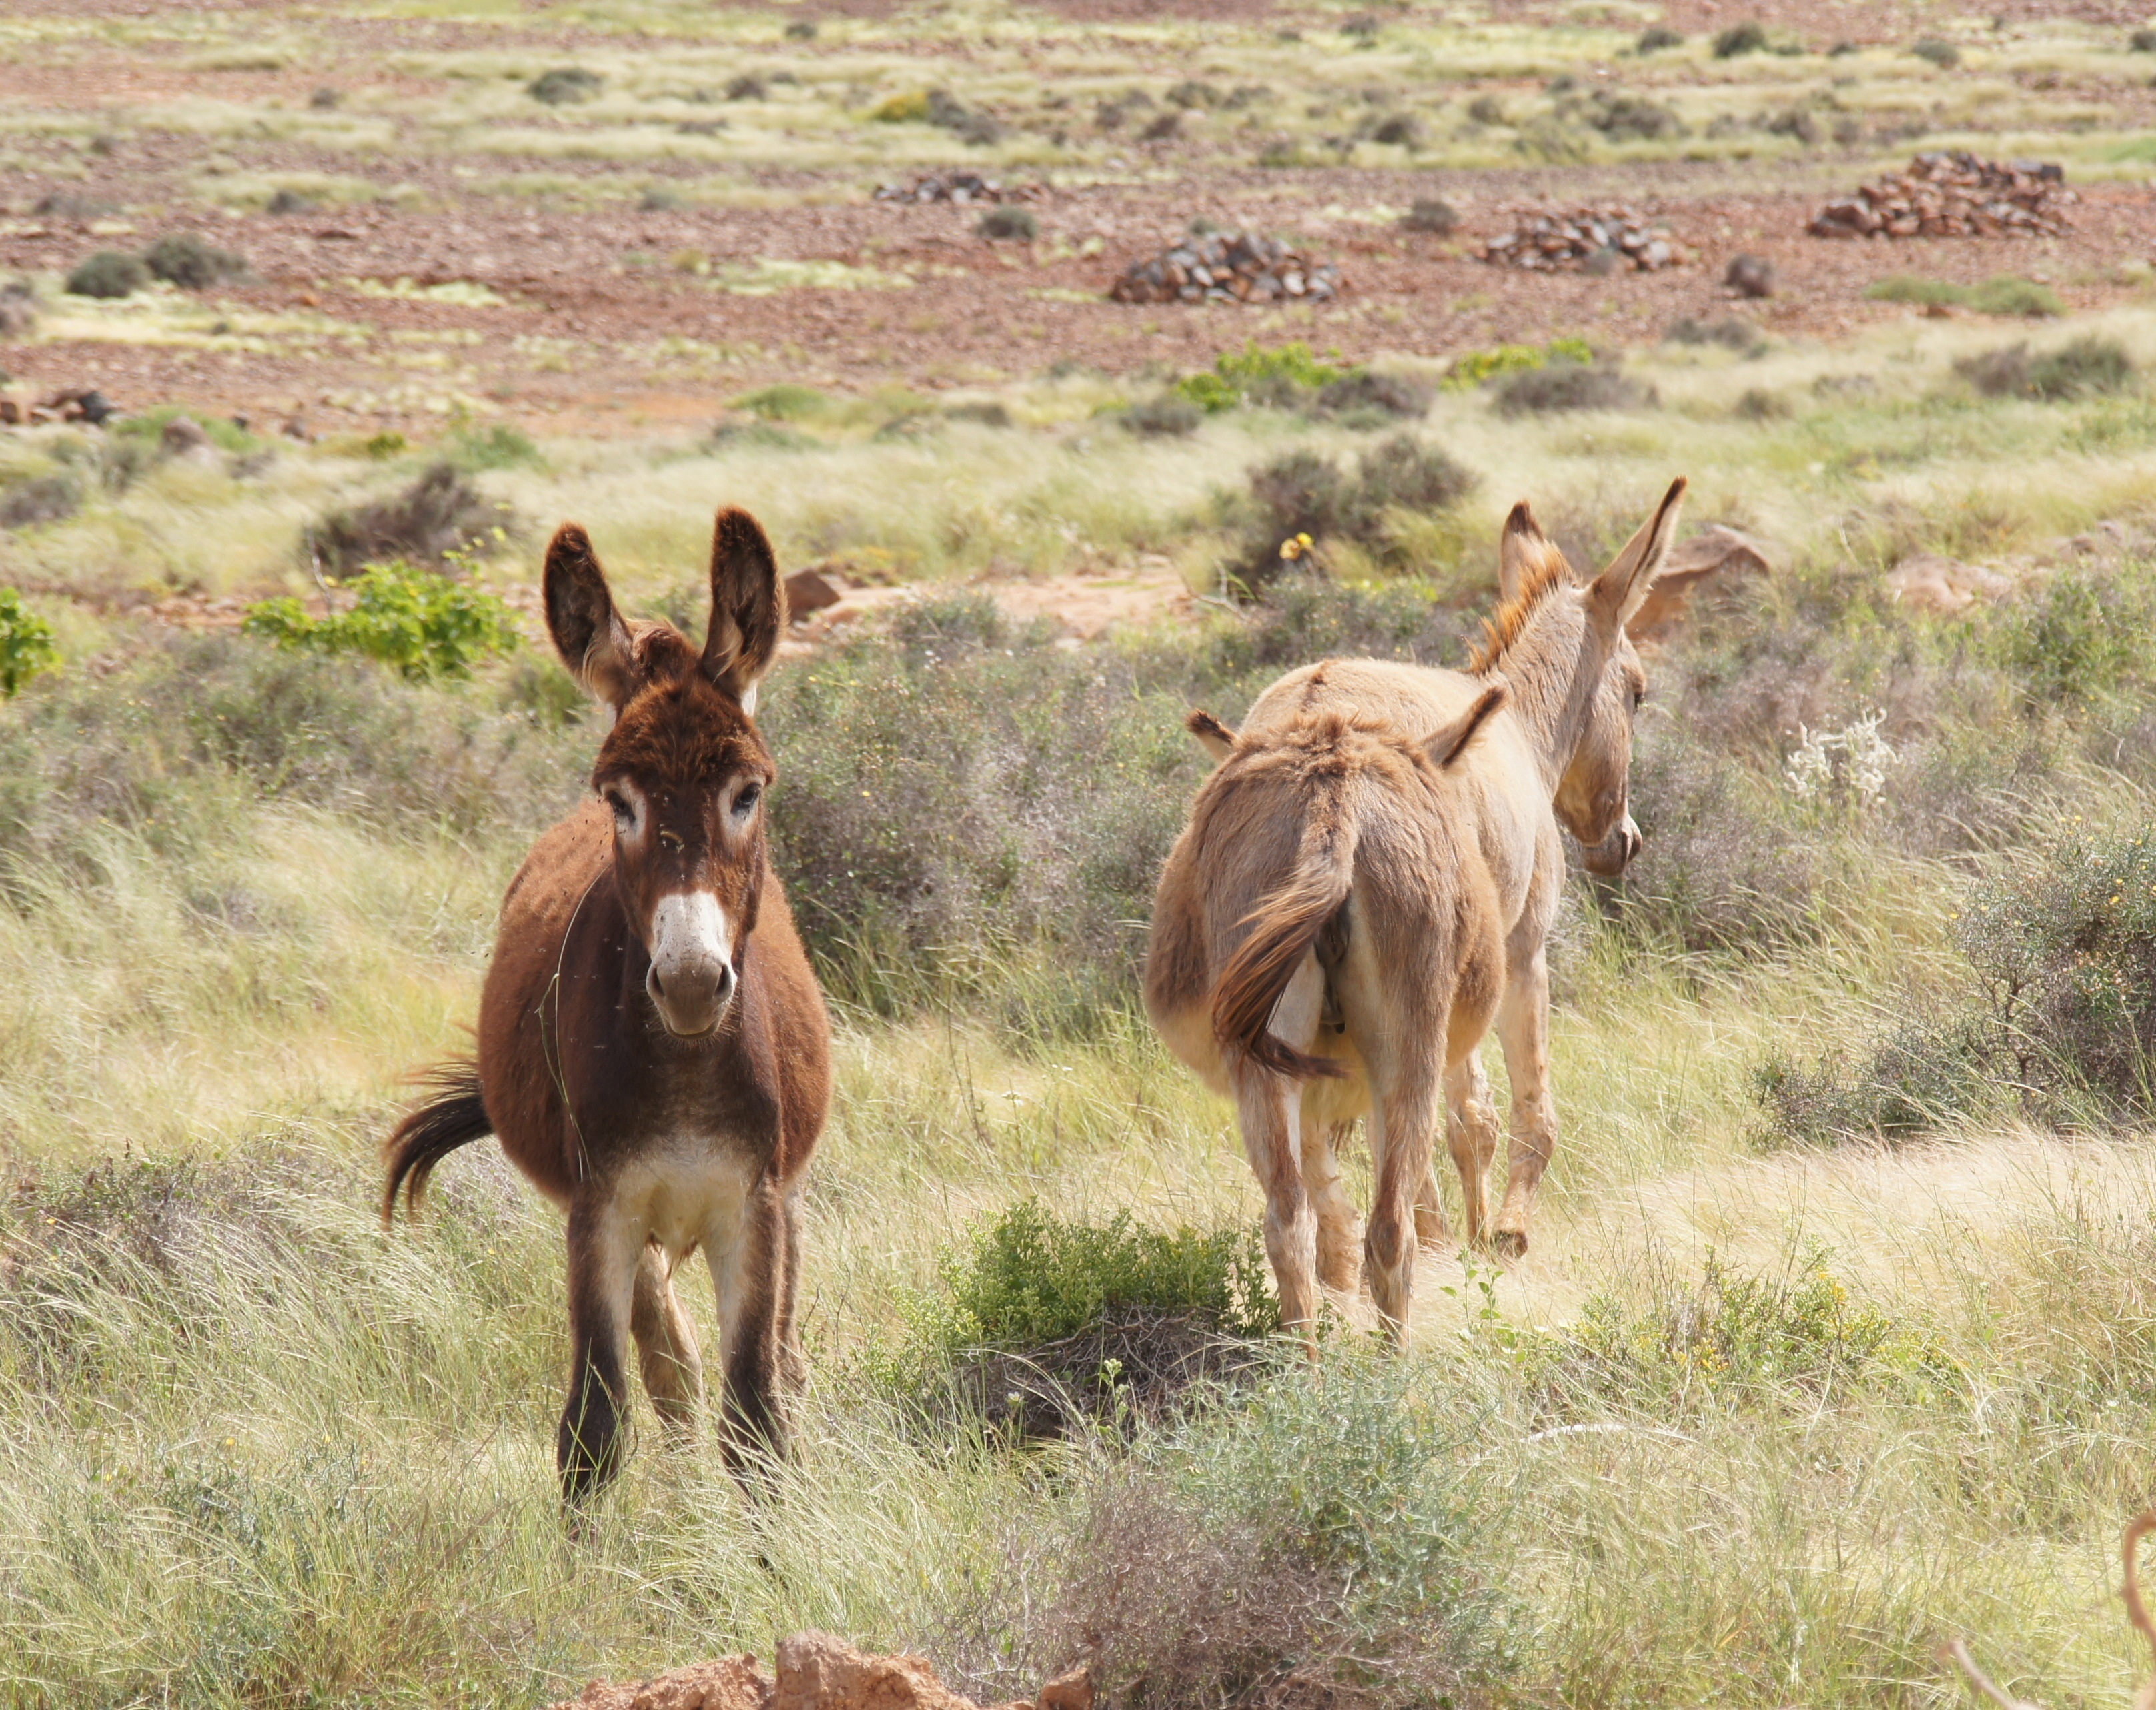
nature, grass, meadow, prairie, wildlife, herd, pasture, grazing, mammal, fauna, savanna, antelope, donkey, grassland, vertebrate, mare, foal, safari, steppe, pack animal, horse like mammal, mustang horse